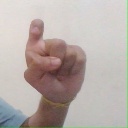
अक्षर: इ